Army Long Service and Good Conduct Medal

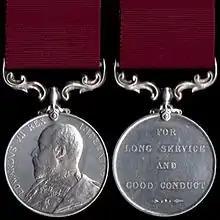
Edward VII version

After the death of Queen Victoria, the obverse of the Army Long Service and Good Conduct Medal was changed to an effigy of the ruling monarch. The obverse of the Edward VII version, instituted in 1901, shows the King in Field Marshal's uniform, facing left, and is inscribed "EDWARDVS VII REX IMPERATOR" around the perimeter.